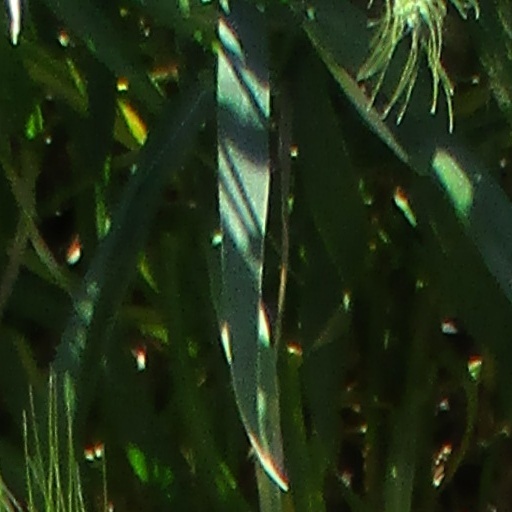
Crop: wheat